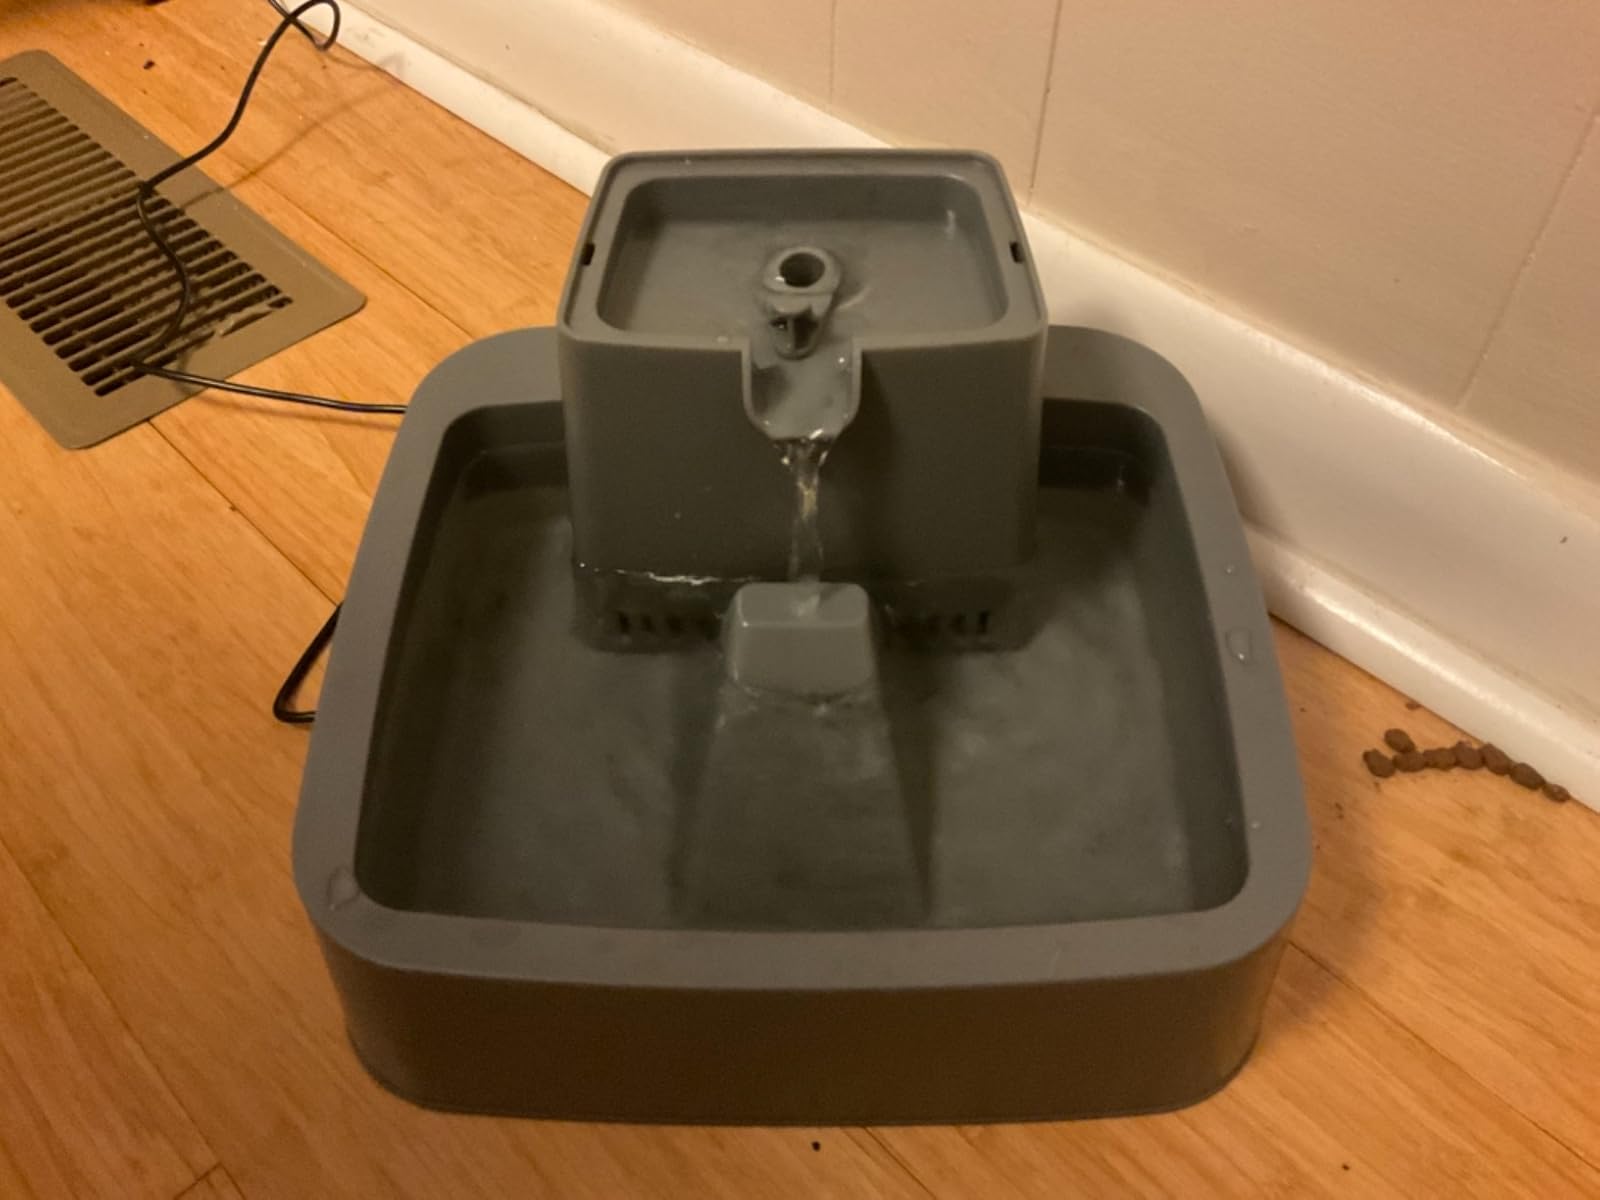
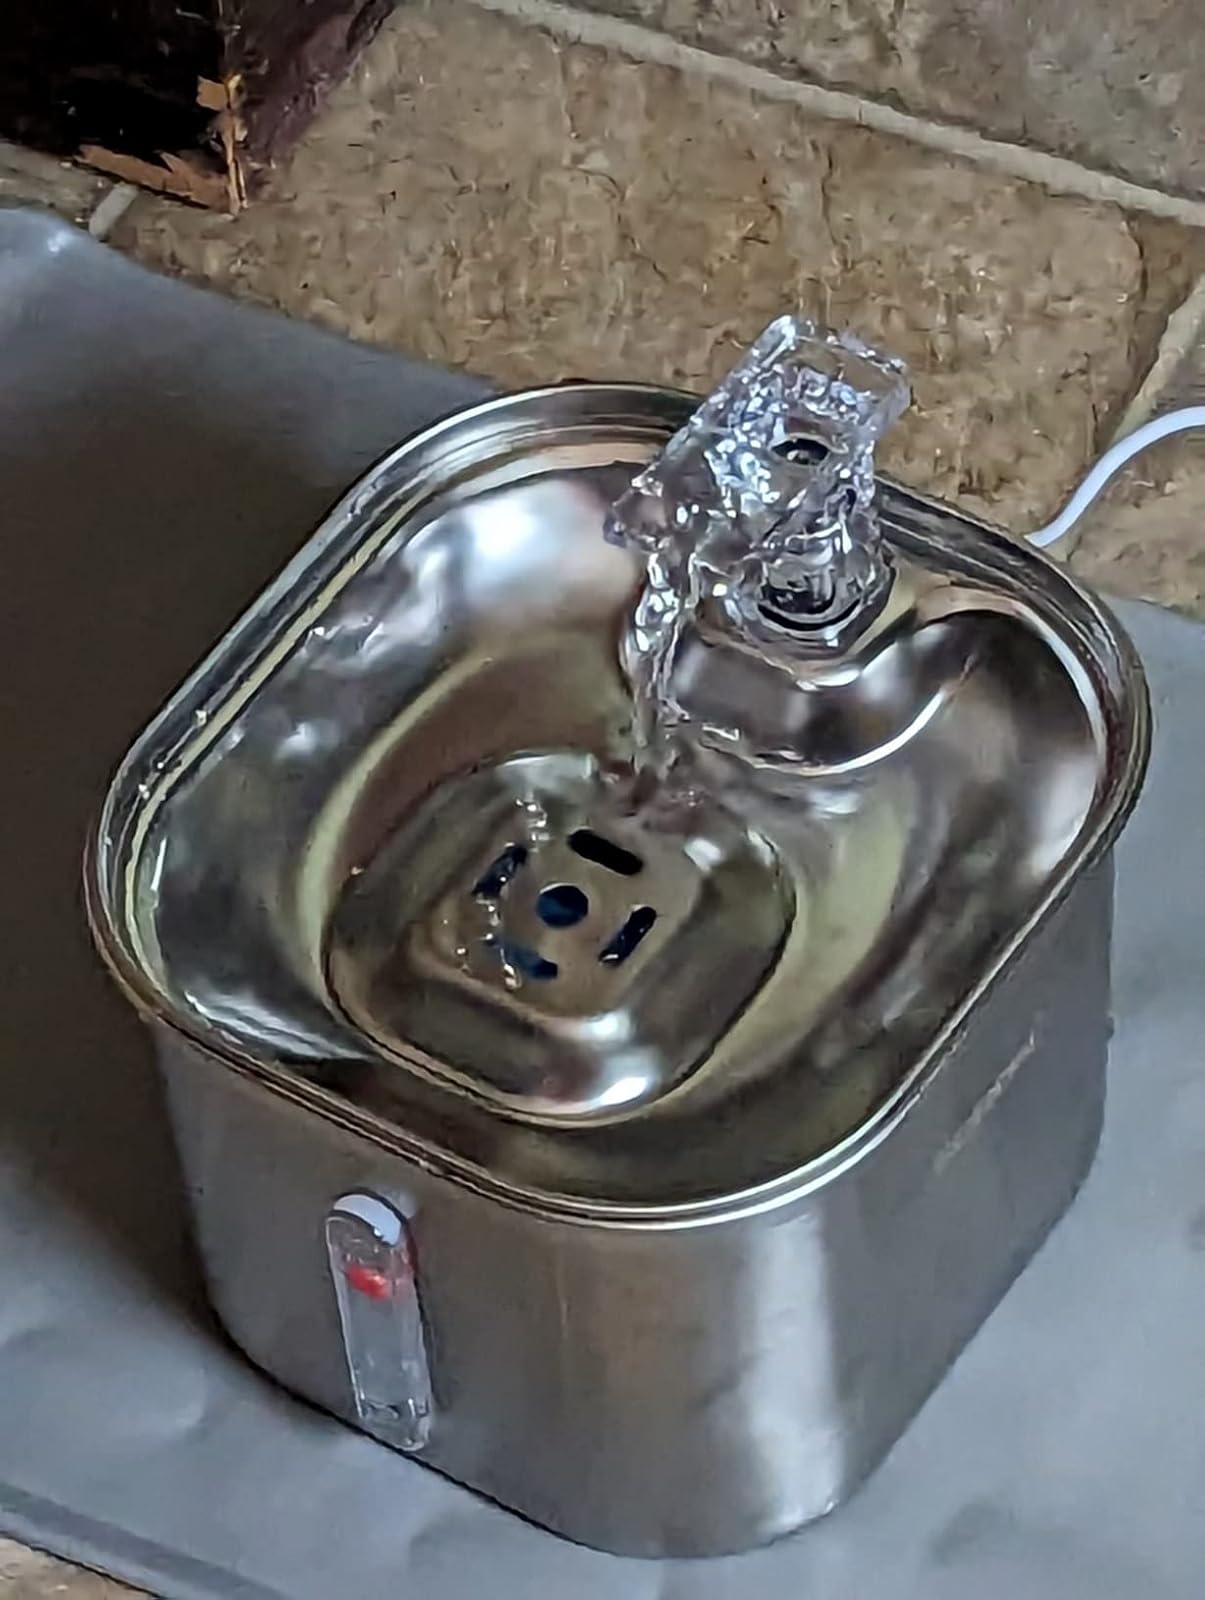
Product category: items_bowl
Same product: no